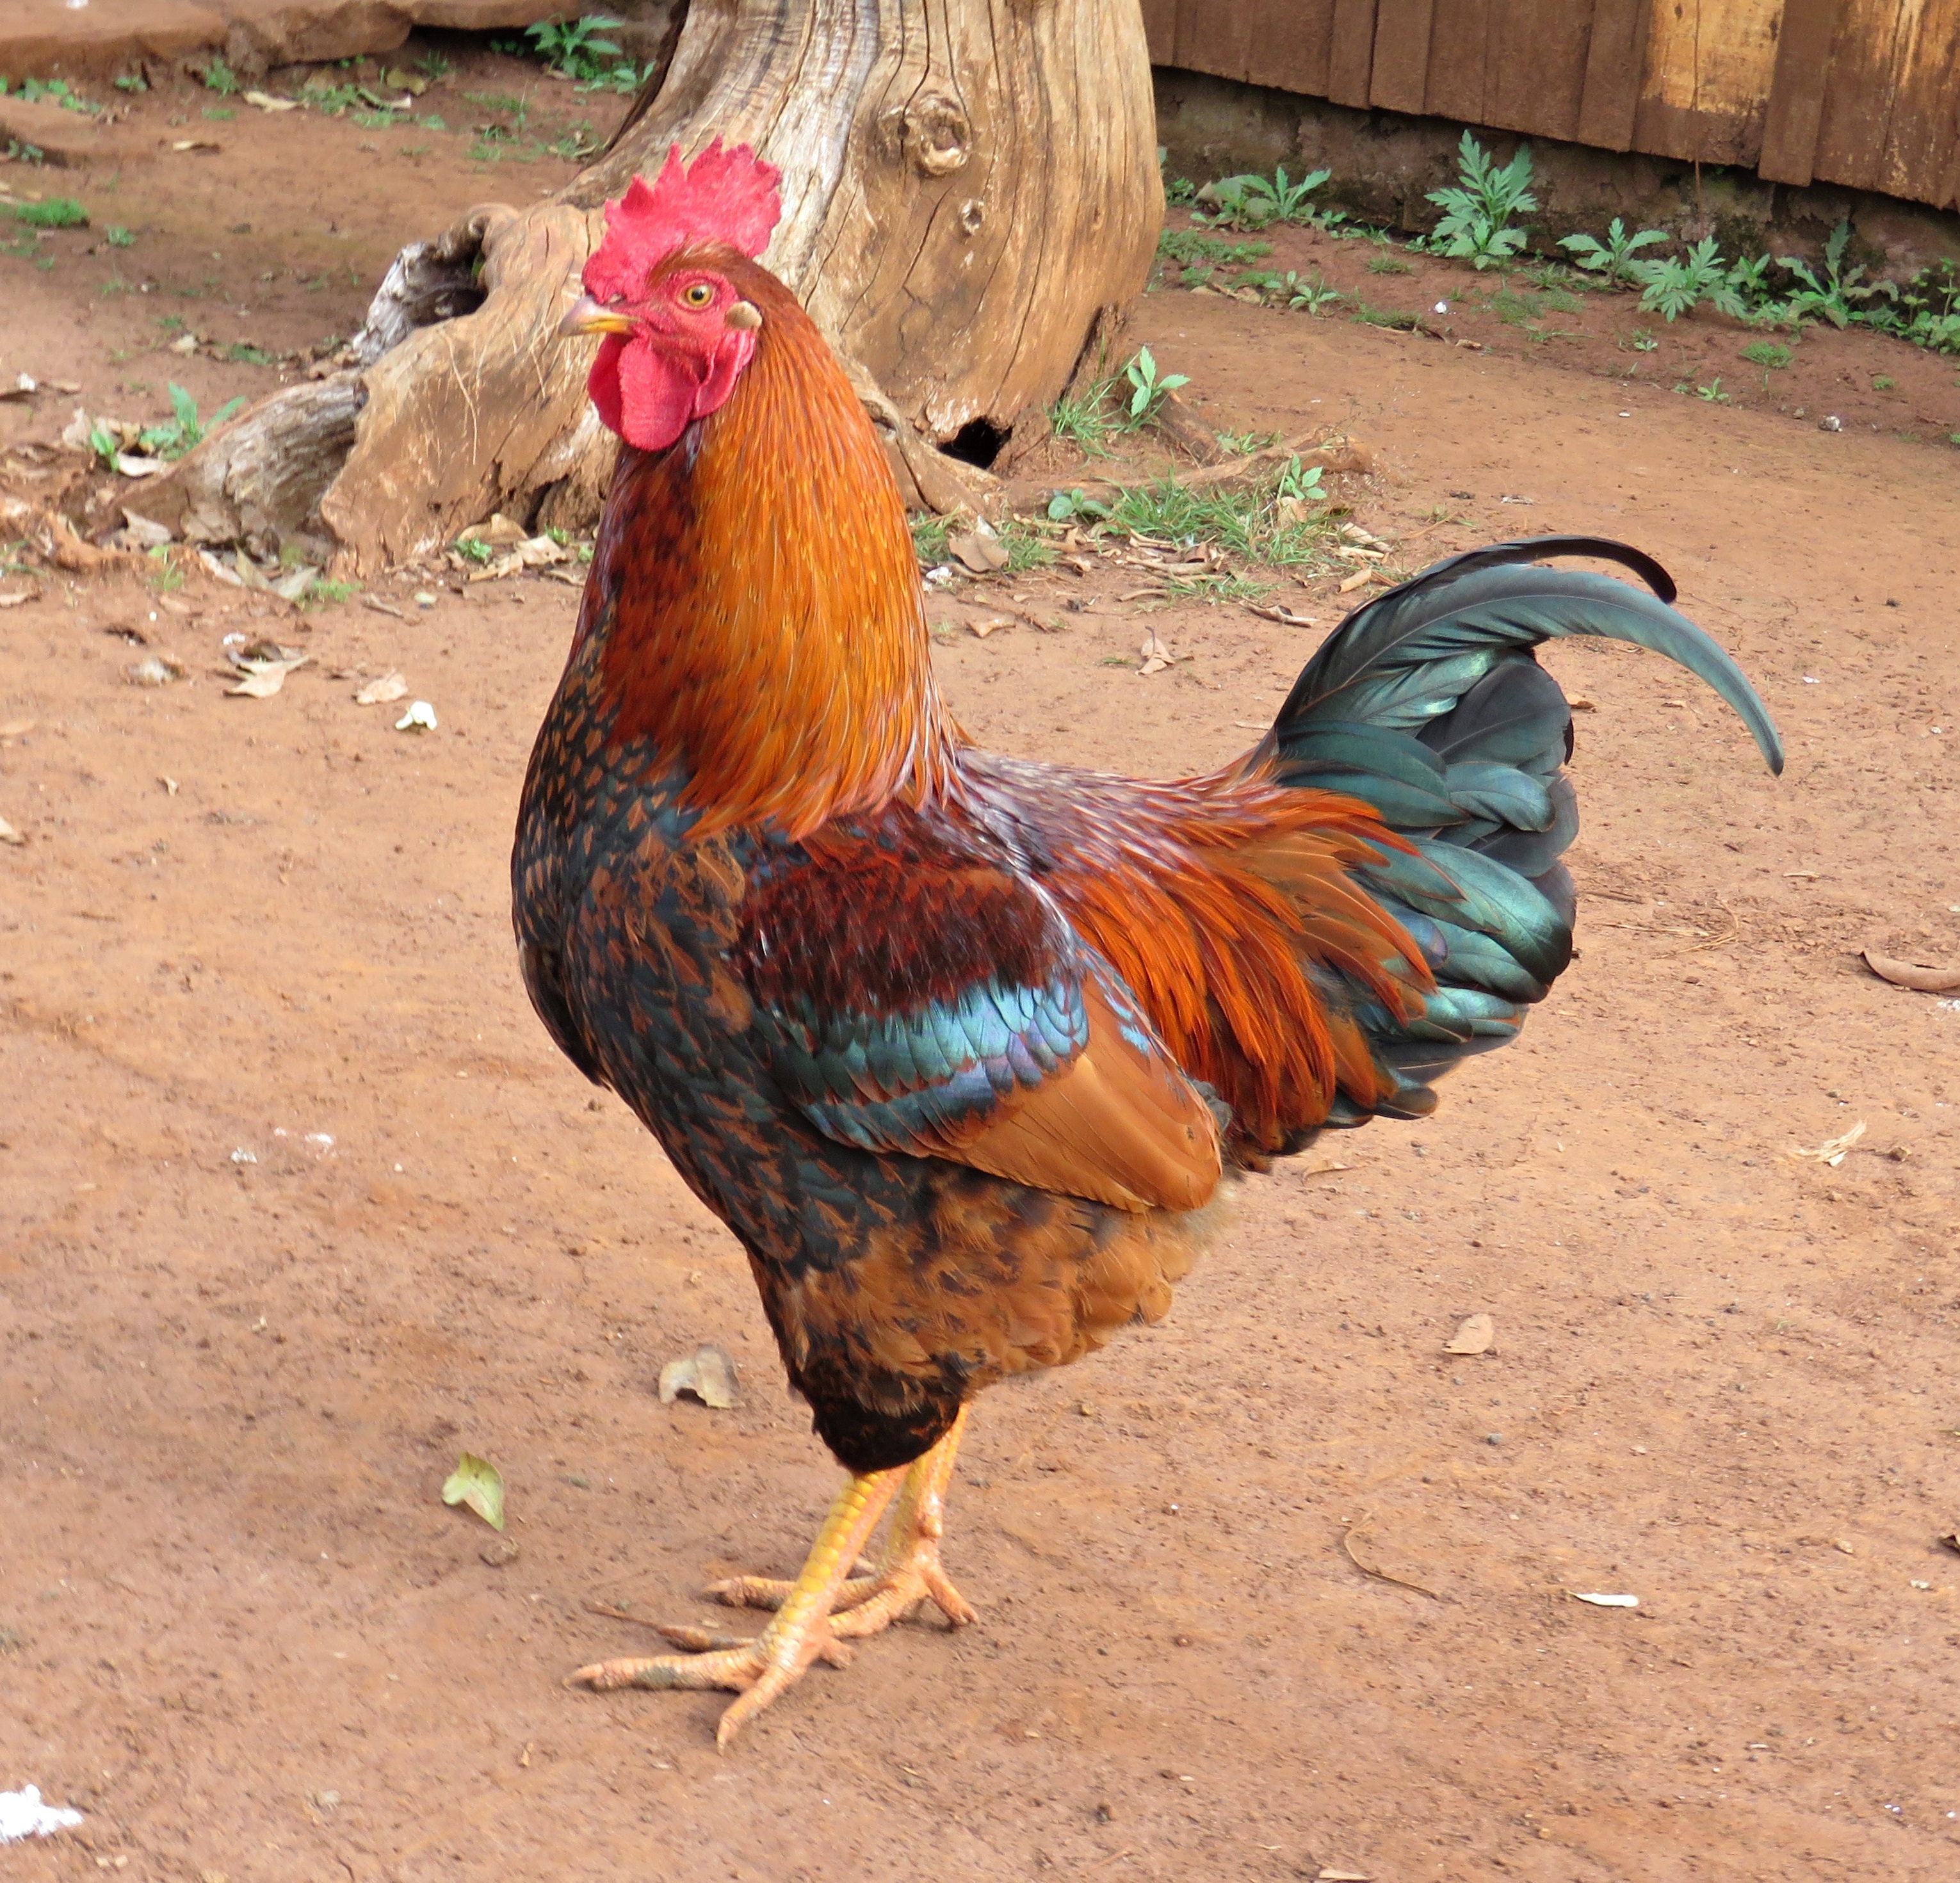
bird, farm, beak, chicken, fowl, fauna, rooster, poultry, cock, birds, galliformes, vertebrate, roca, animal world, phasianidae, redneck, hen house